Papa Was a Rollin' Stone

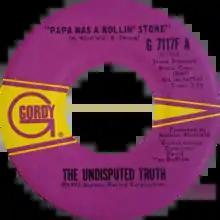
US single of the Undisputed Truth recording

"Papa Was a Rollin' Stone" is a song originally performed by Motown recording act the Undisputed Truth in 1972, though it became much better known after a Grammy Award-winning cover by the Temptations was issued later the same year. This latter version of the song became a number-one hit on the "Billboard" Hot 100.